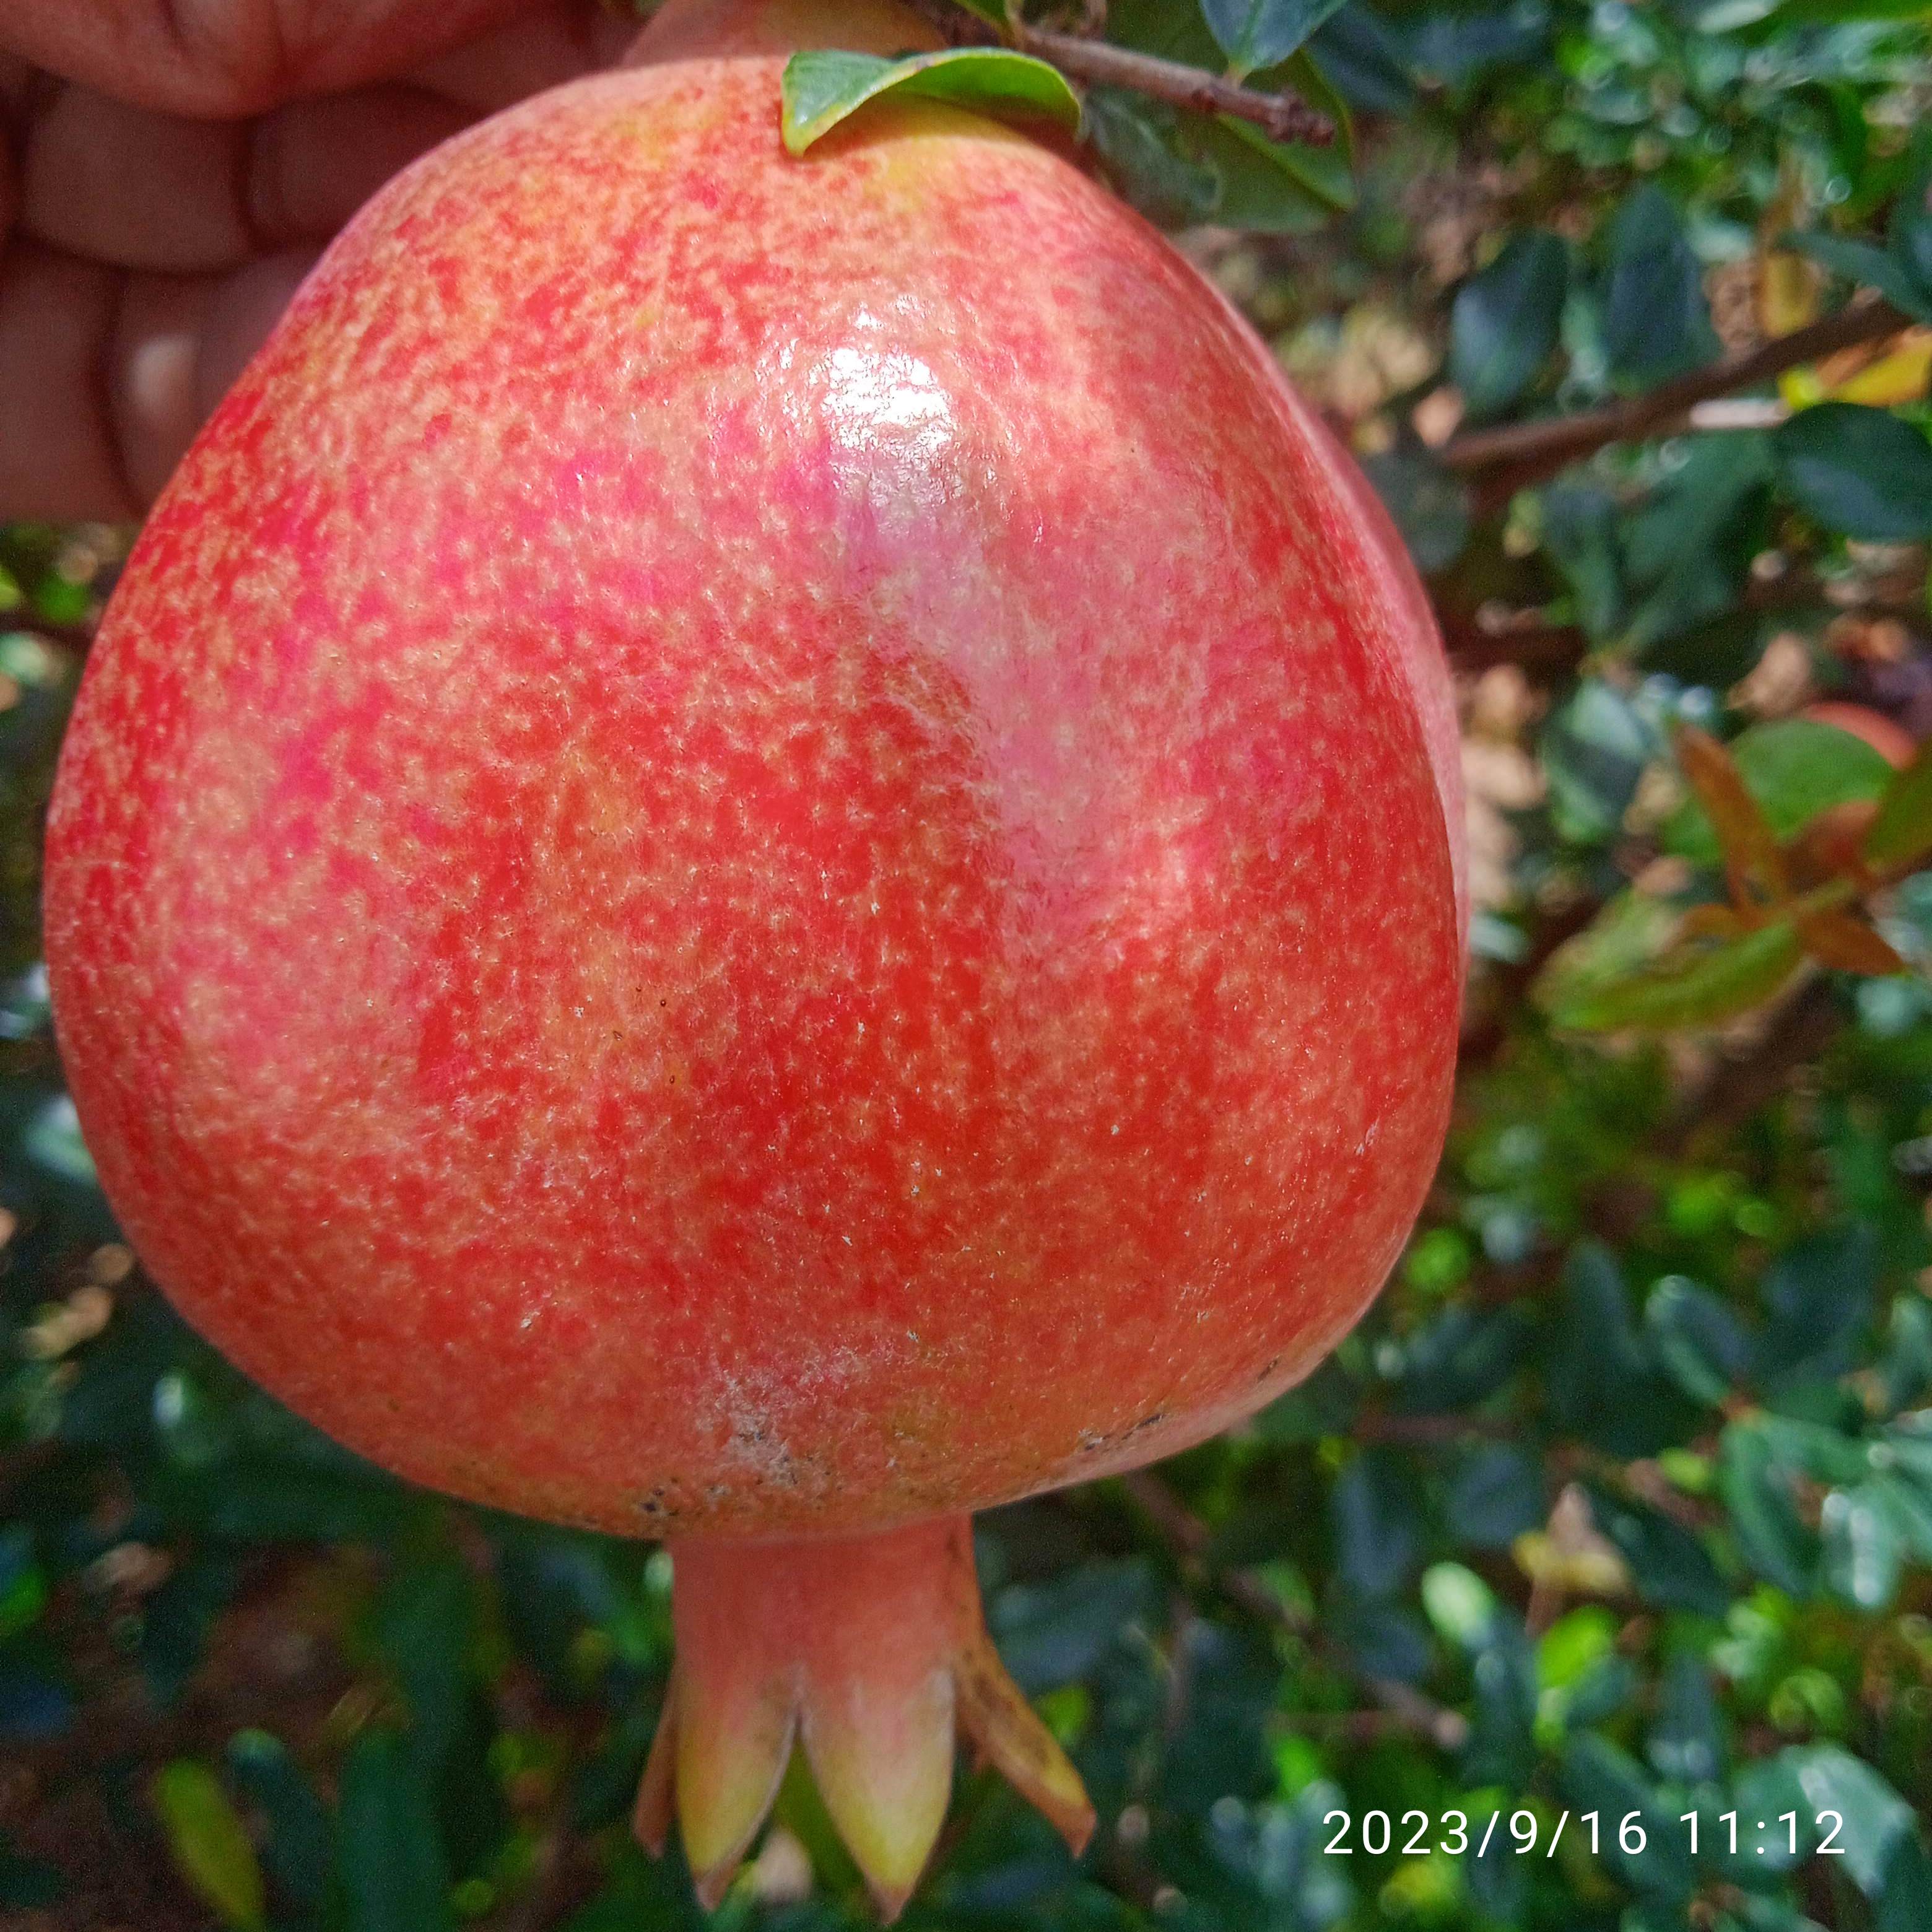
Label: Healthy